HMS Hannibal (1896)

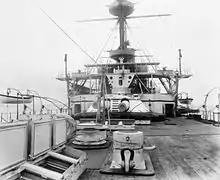
View of 'Y' turret (12 inch Mk VIII guns) and after superstructure from the quarterdeck

The Royal Navy began a precautionary mobilisation in July 1914 when war appeared increasingly likely. As part of this, "Hannibal" and her sister ships , , and formed the 9th Battle Squadron on 27 July 1914, stationed at the Humber to defend the British coast. "Hannibal" was serving as a guard ship on the Humber when the First World War began in August 1914. The 9th Battle Squadron was dissolved on 7 August 1914, and "Hannibal" was transferred to Scapa Flow, where she served as a guard ship until relieved by the first-class protected cruiser on 20 February 1915. "Hannibal" then paid off at Dalmuir.